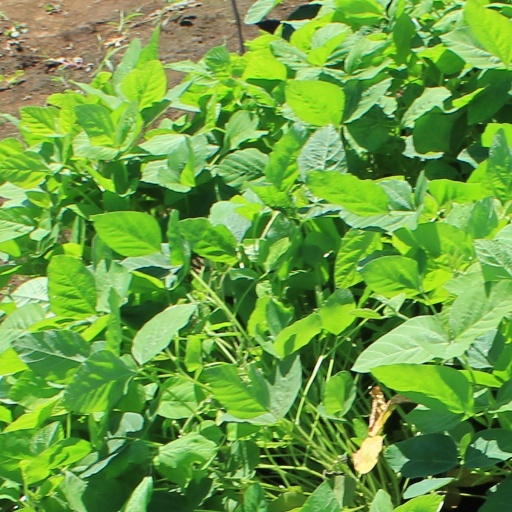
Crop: soybean